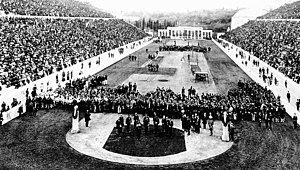
Sommer-OL 1896 / Åbningsceremoni
Åbningsceremonien på Panathinaiko Stadion
Sommer-OL 1896, formelt Den I Olympiades Lege, var det første sommer-OL i moderne tid, de første lege siden den romerske kejser Theodosius I forbød de antikke olympiske lege i 393 e.Kr., som led i en kristen kampagne mod hedenskab.